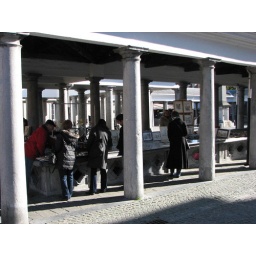
Brugge, BEJeff shopping at the fish market. On weekedays, this is the primary fish market in Brugge. On Sundays, this because a flea market.